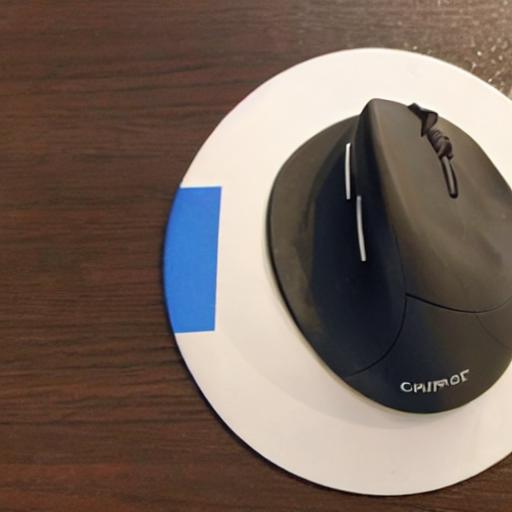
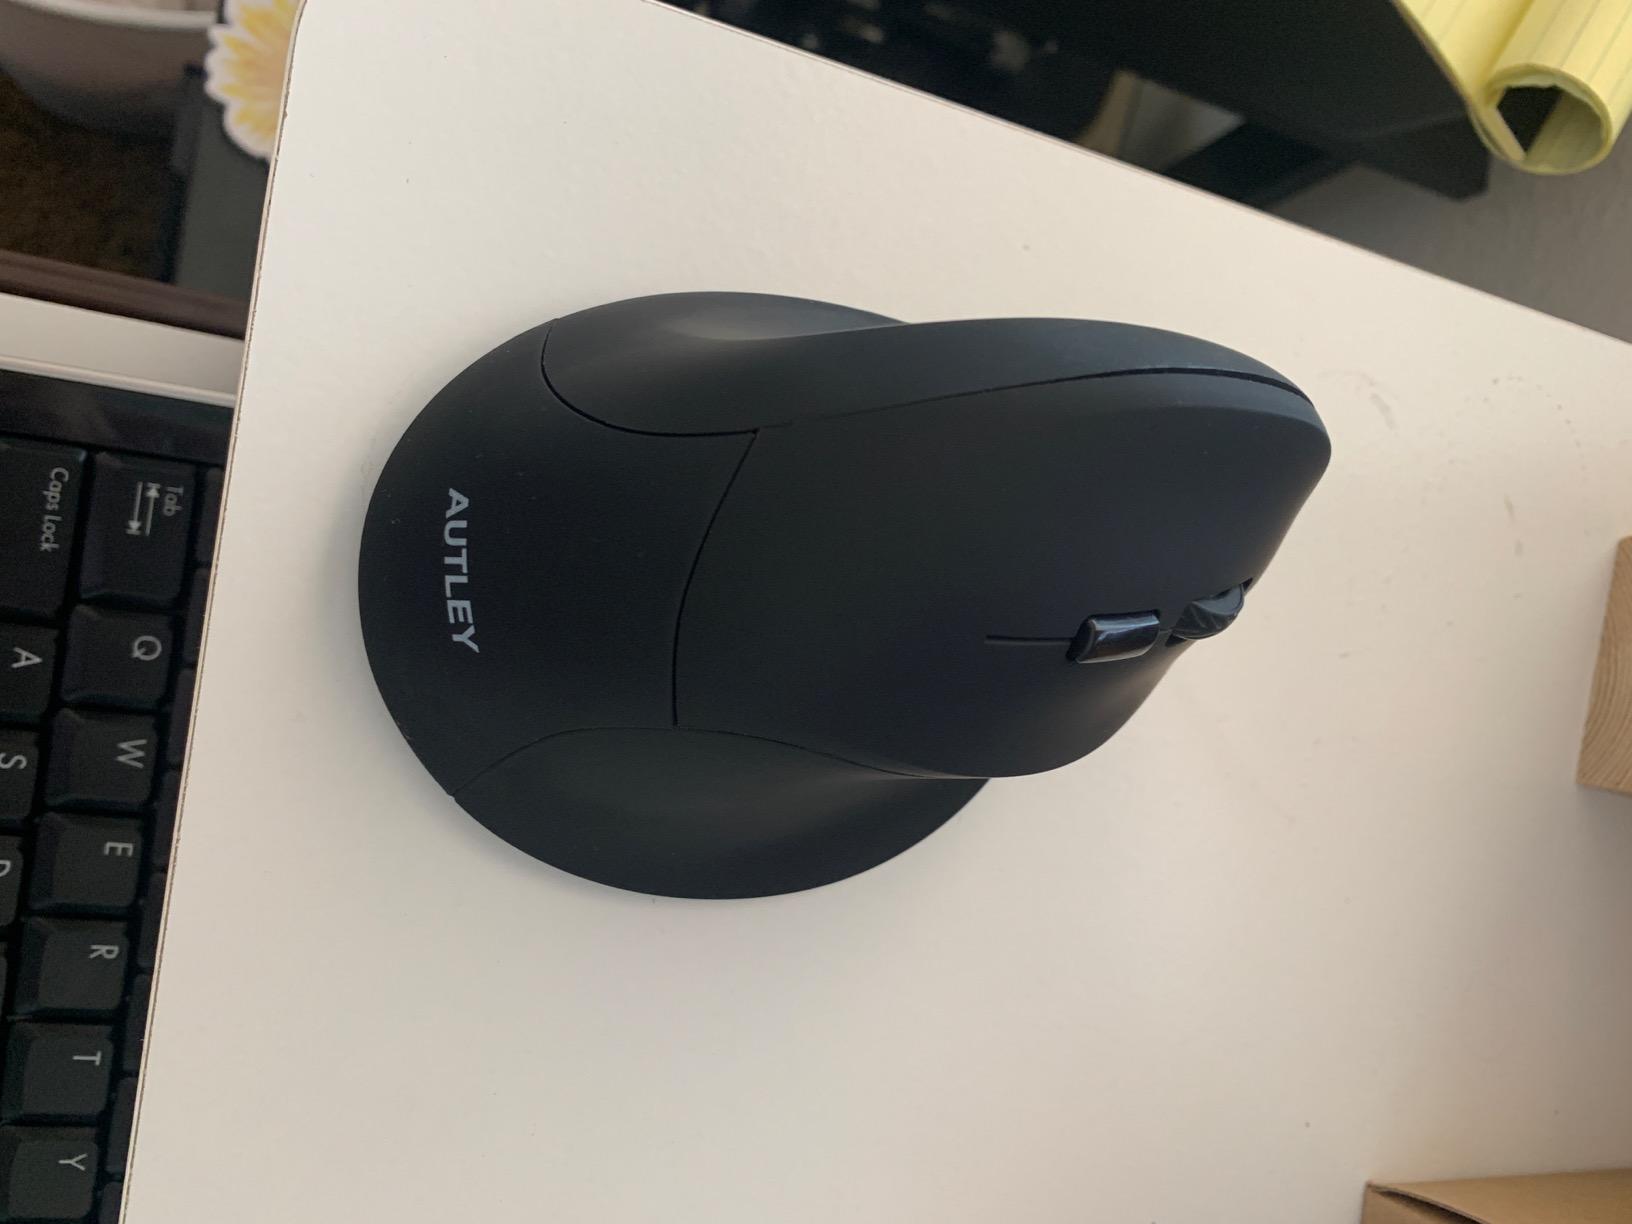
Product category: mouse
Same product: no